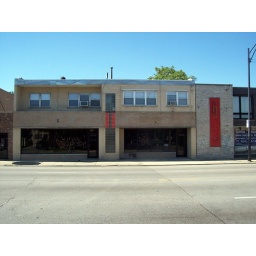
4448 S. Archer. Red glass block in the middle and a red tile mosaic on the right.